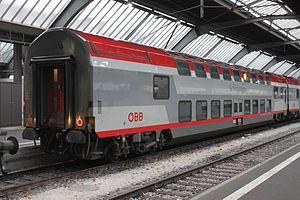
Nightjet est une catégorie de trains de nuit pour passagers gérés par les Chemins de fer fédéraux autrichiens. Introduit en décembre 2016 et appliqué le 11 décembre 2016, ce service a remplacé certains services CityNightLine après l'annonce par la Deutsche Bahn de l'arrêt de leur exploitation